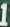
Number: 1